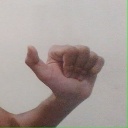
अक्षर: त